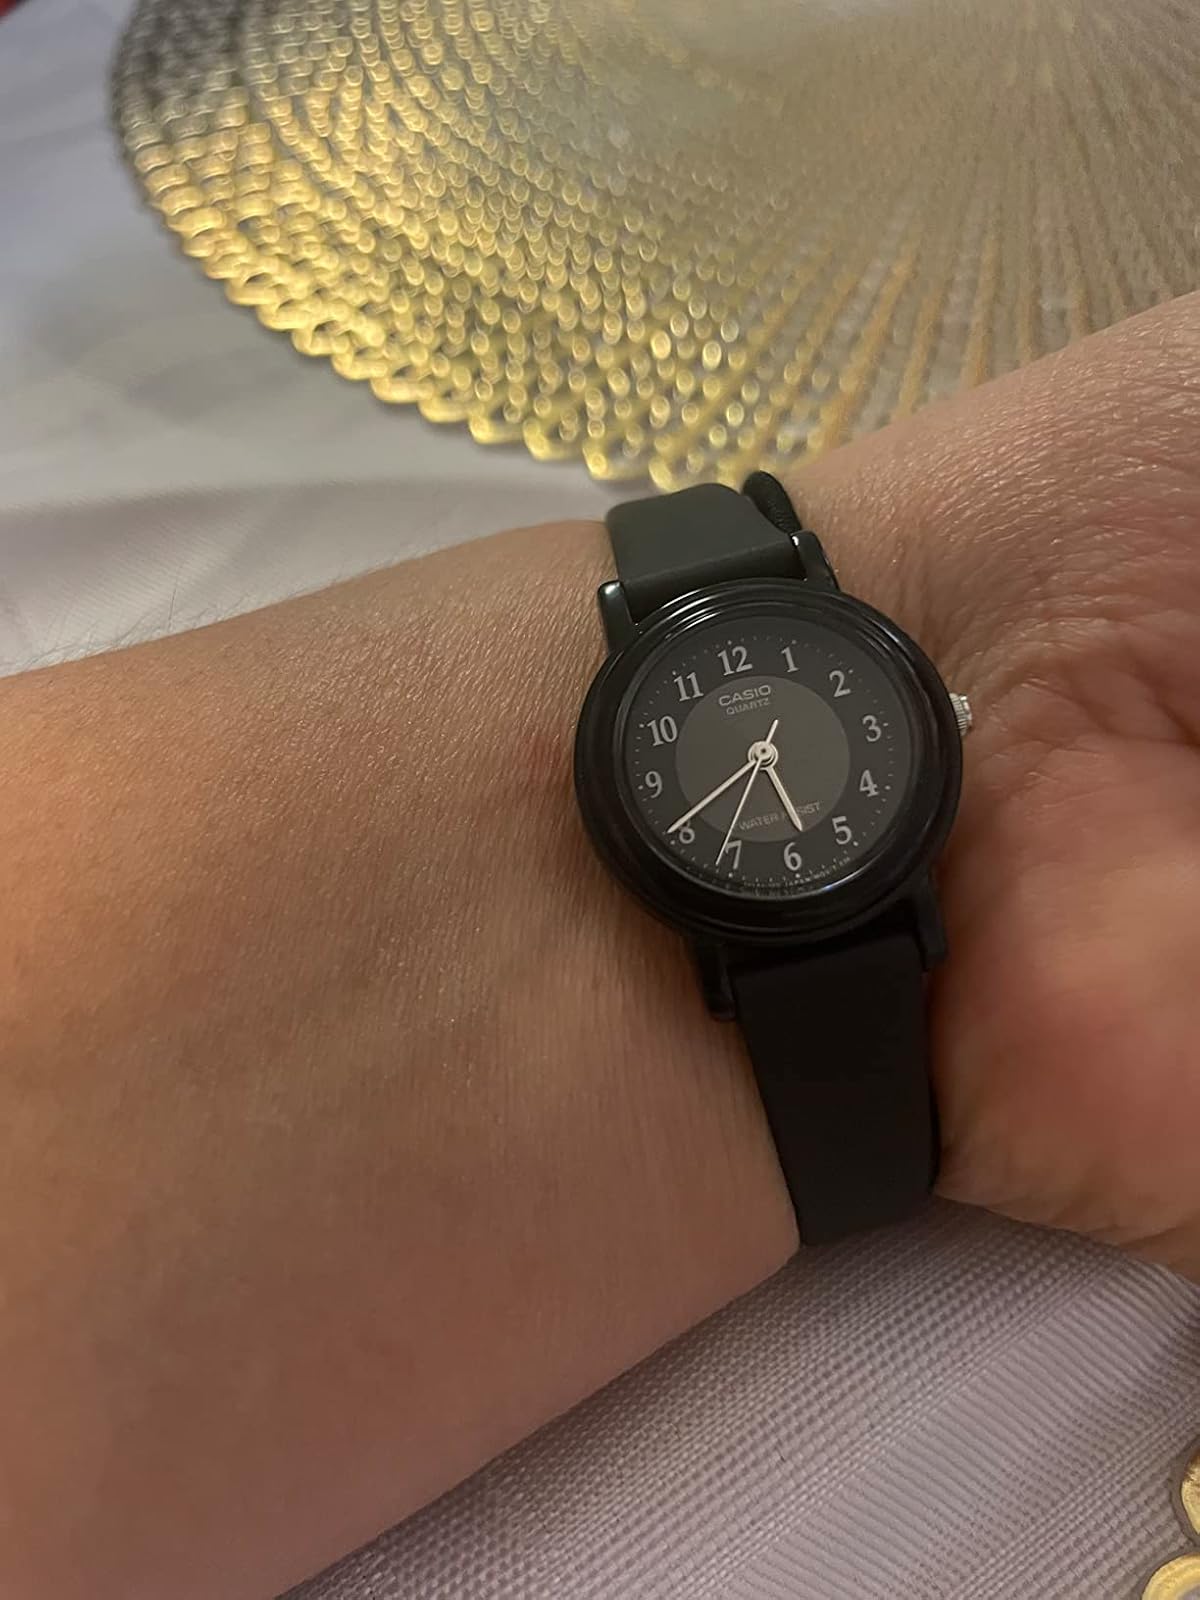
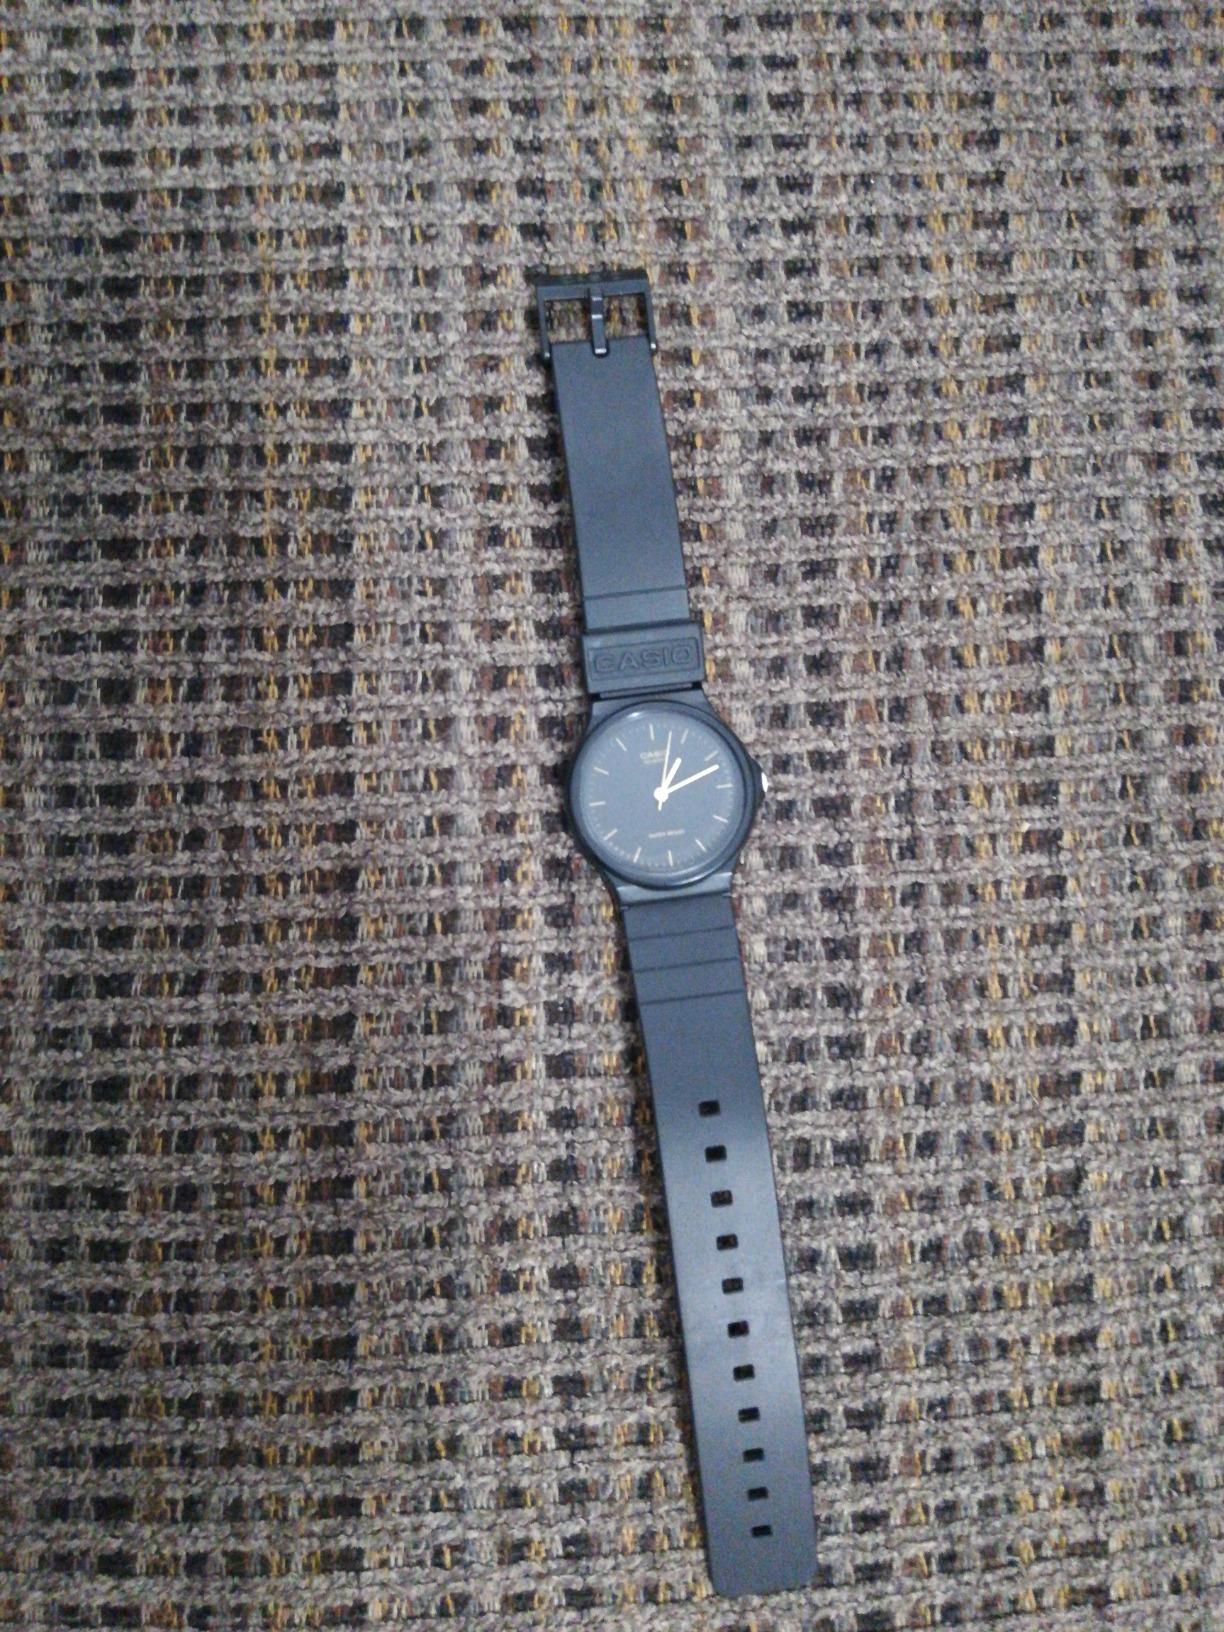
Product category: accessories_watch
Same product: no